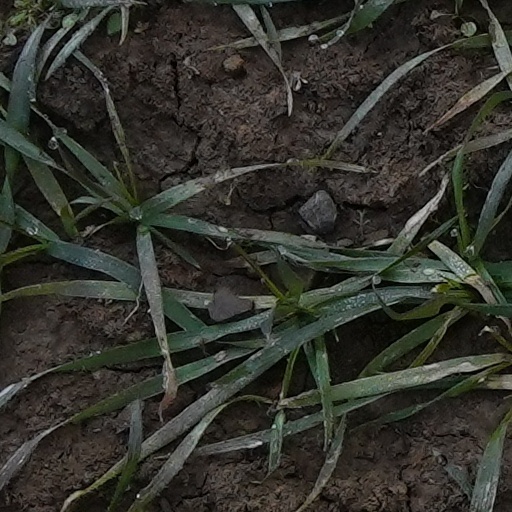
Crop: wheat